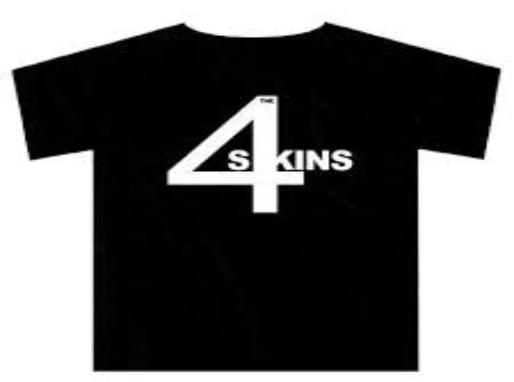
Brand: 4Skins
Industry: Clothes